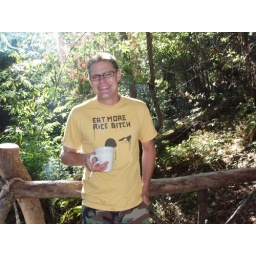
b-day morning in the tree house